Hugh E. Campbell

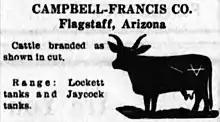
Cattle brand of Campbell-Francis Co.

Campbell was a sheep farmer and wool grower, from Flagstaff, Arizona In addition to his sheep farming activities, Campbell also ran a substantial herd of cattle. He also kept a home on North Central Avenue in Phoenix. He was a partner in the firm of Campbell & Francis (later Campbell-Francis Co.), which was one of the largest sheep companies in the Arizona Territory. By 1901 his herd numbered over 80,000 sheep, and was one of the largest flocks of sheep in Arizona. By 1910, his flock had grown to over 100,000 sheep.